2013 ATP World Tour Finals

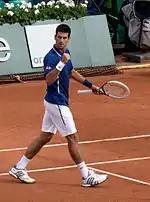
Novak Djokovic wins his third consecutive and fourth Australian Open title.

On 19 August, defending champion Novak Djokovic was announced as the second to qualify.